Population growth

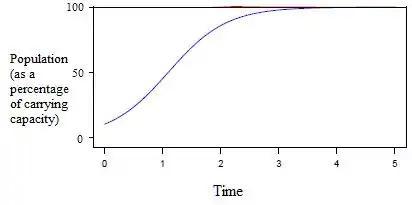
The logistic growth of a population

World population has been rising continuously since the end of the Black Death, around the year 1350. Population began growing rapidly in the Western world during the industrial revolution. The most significant increase in the world's population has been since the 1950s, mainly due to medical advancements and increases in agricultural productivity.